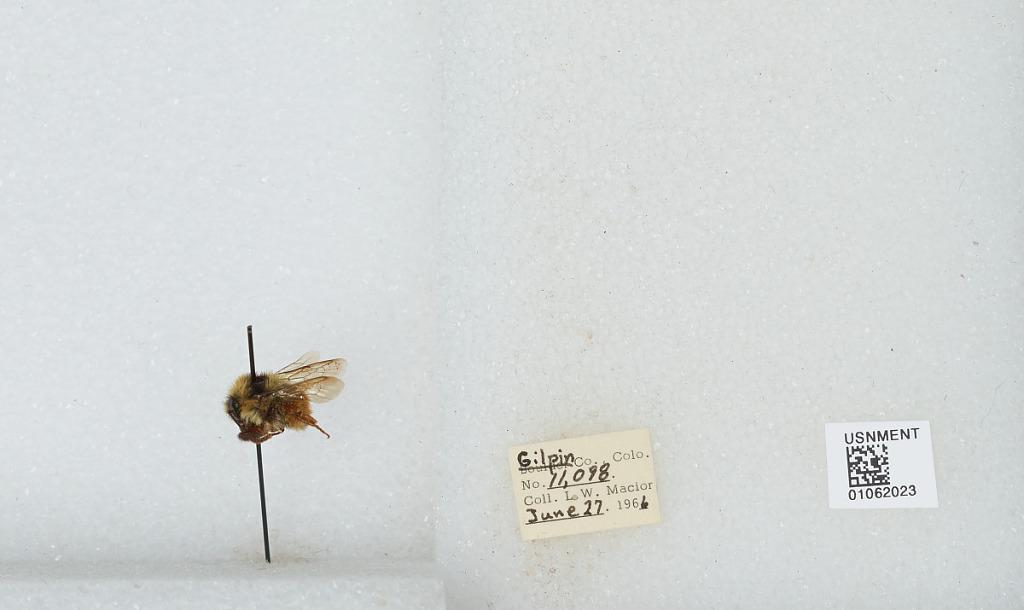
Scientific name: Bombus (Pyrobombus) bifarius Cresson
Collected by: L. Macior
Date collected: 1966-6-27
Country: United States
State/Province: Colorado
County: Gilpin
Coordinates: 39.905, -105.589